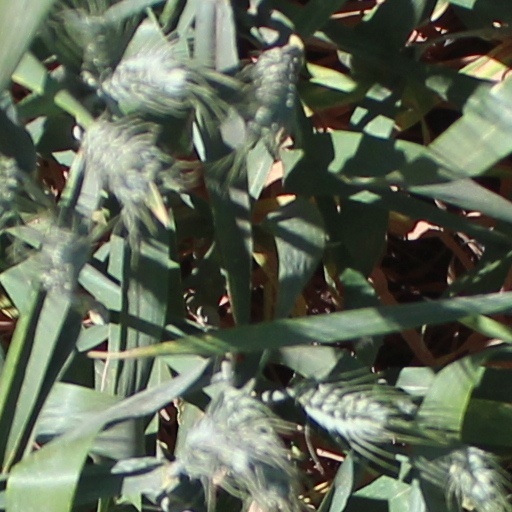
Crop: wheat